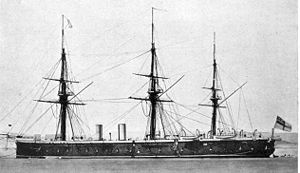
HMS Achilles (1863)
Achilles med rigningen reduceret til tre master
Achilles med rigningen reduceret til tre master
Det britiske panserskib HMS Achilles blev søsat i 1863 og var færdigt i 1864
Panserskibet HMS Achilles var en forbedret udgave af Warrior og var både hurtigere end denne og havde panser langs hele vandlinjen. Det ekstra panser blev blandt andet brugt til at beskytte skibets styretøj. Achilles var det første og eneste britiske krigsskib med fire master, og blev bygget i tørdok. Navnet Achilles er hentet fra den græske mytologi, og skibet var det tredje af seks i Royal Navy med dette navn.